Steve Houanard

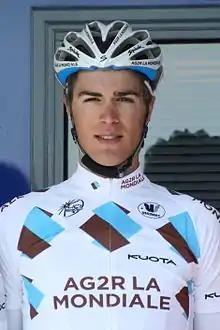
Houanard at the teams presentation for the 2011 Four Days of Dunkirk

Steve Houanard (born 2 April 1986) is a professional French road cyclist, who last rode for the team.